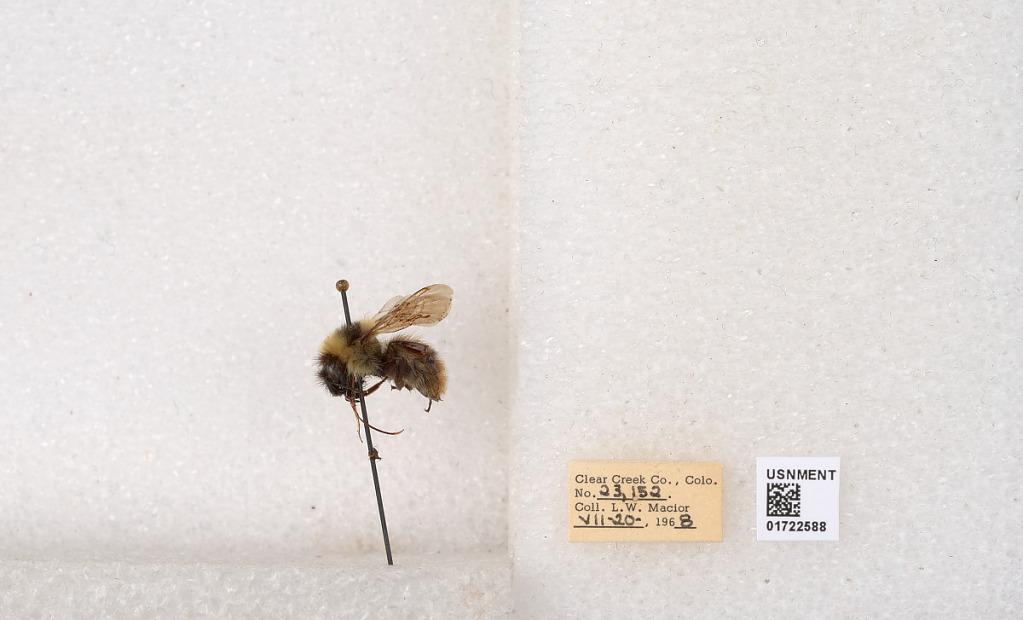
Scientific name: Bombus kirbyellus
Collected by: L. Macior
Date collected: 1968-7-20
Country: United States
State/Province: Colorado
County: Clear Creek
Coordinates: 39.6891, -105.644